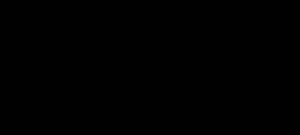
Un acide aminé est un acide carboxylique qui possède également un groupe fonctionnel amine. De tels composés organiques ont donc à la fois un groupe carboxyle –COOH et un groupe amine, par exemple une amine primaire –NH₂ ou une amine secondaire –NH–. Dans le monde vivant, on connaît environ 500 acides aminés, dont environ 149 sont présents dans les protéines. Ces acides aminés peuvent être classés de nombreuses manières différentes : on les classe ainsi souvent en fonction de la position du groupe amine par rapport au groupe carboxyle en distinguant par exemple les acides α-aminés, β-aminés, γ-aminés ou δ-aminés ; on peut également les classer en fonction de leur polarité, de leur point isoélectrique ou de leur nature aliphatique, aromatique, cyclique ou à chaîne ouverte, voire de la présence de groupes fonctionnels autres que le carboxyle et l'amine qui définissent cette classe de composés.